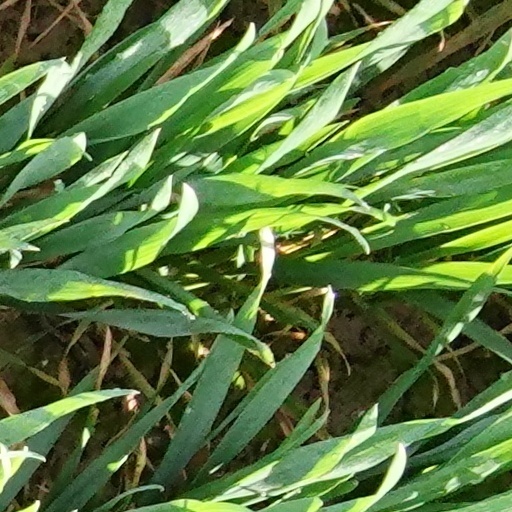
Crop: wheat